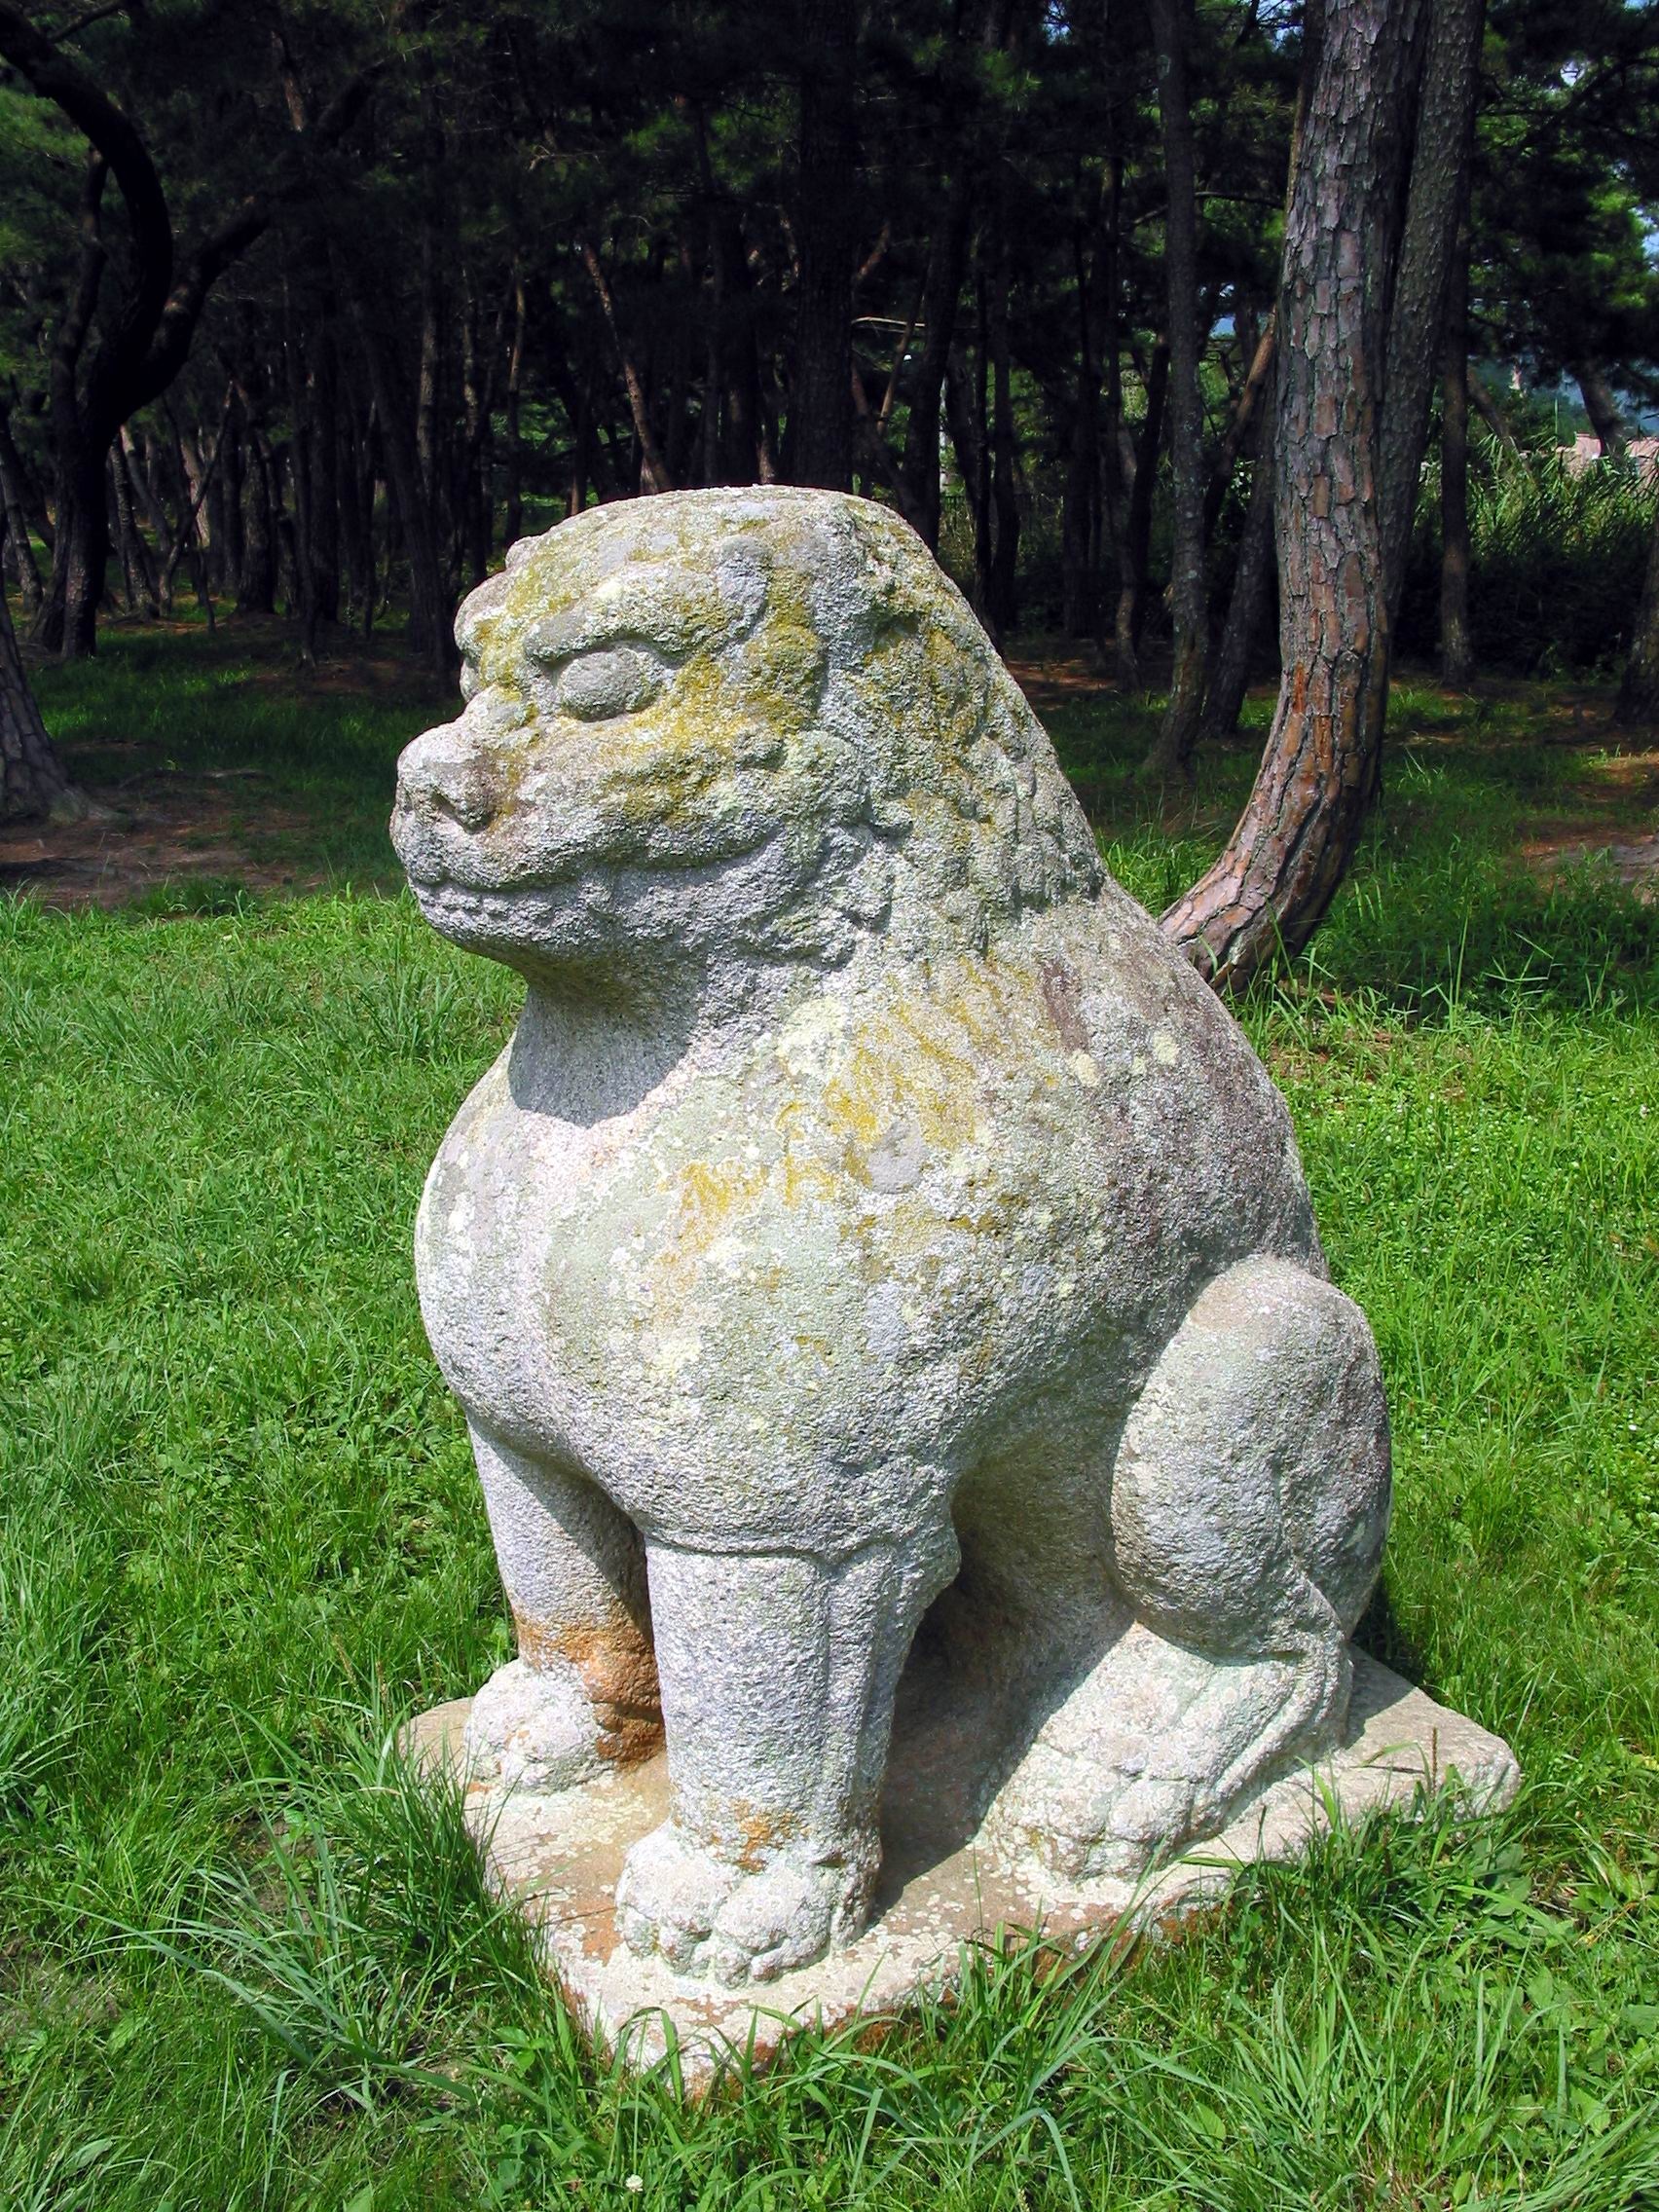
tree, grass, monument, statue, garden, sculpture, korea, racing, tomb, carving, stone statue, tourist destination, republic of korea, stone carving, korea culture, gwaereung, silla tombs